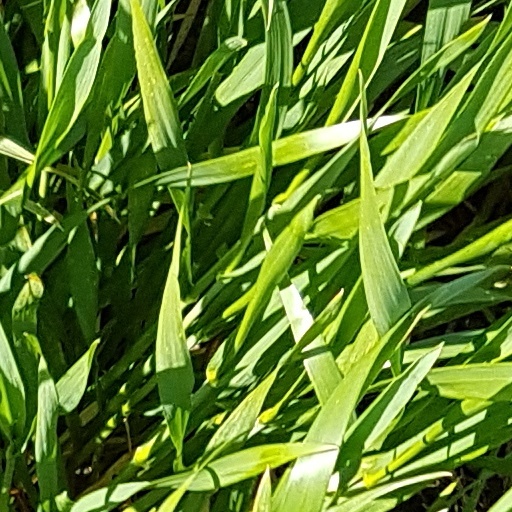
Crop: wheat